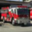
Label: truck